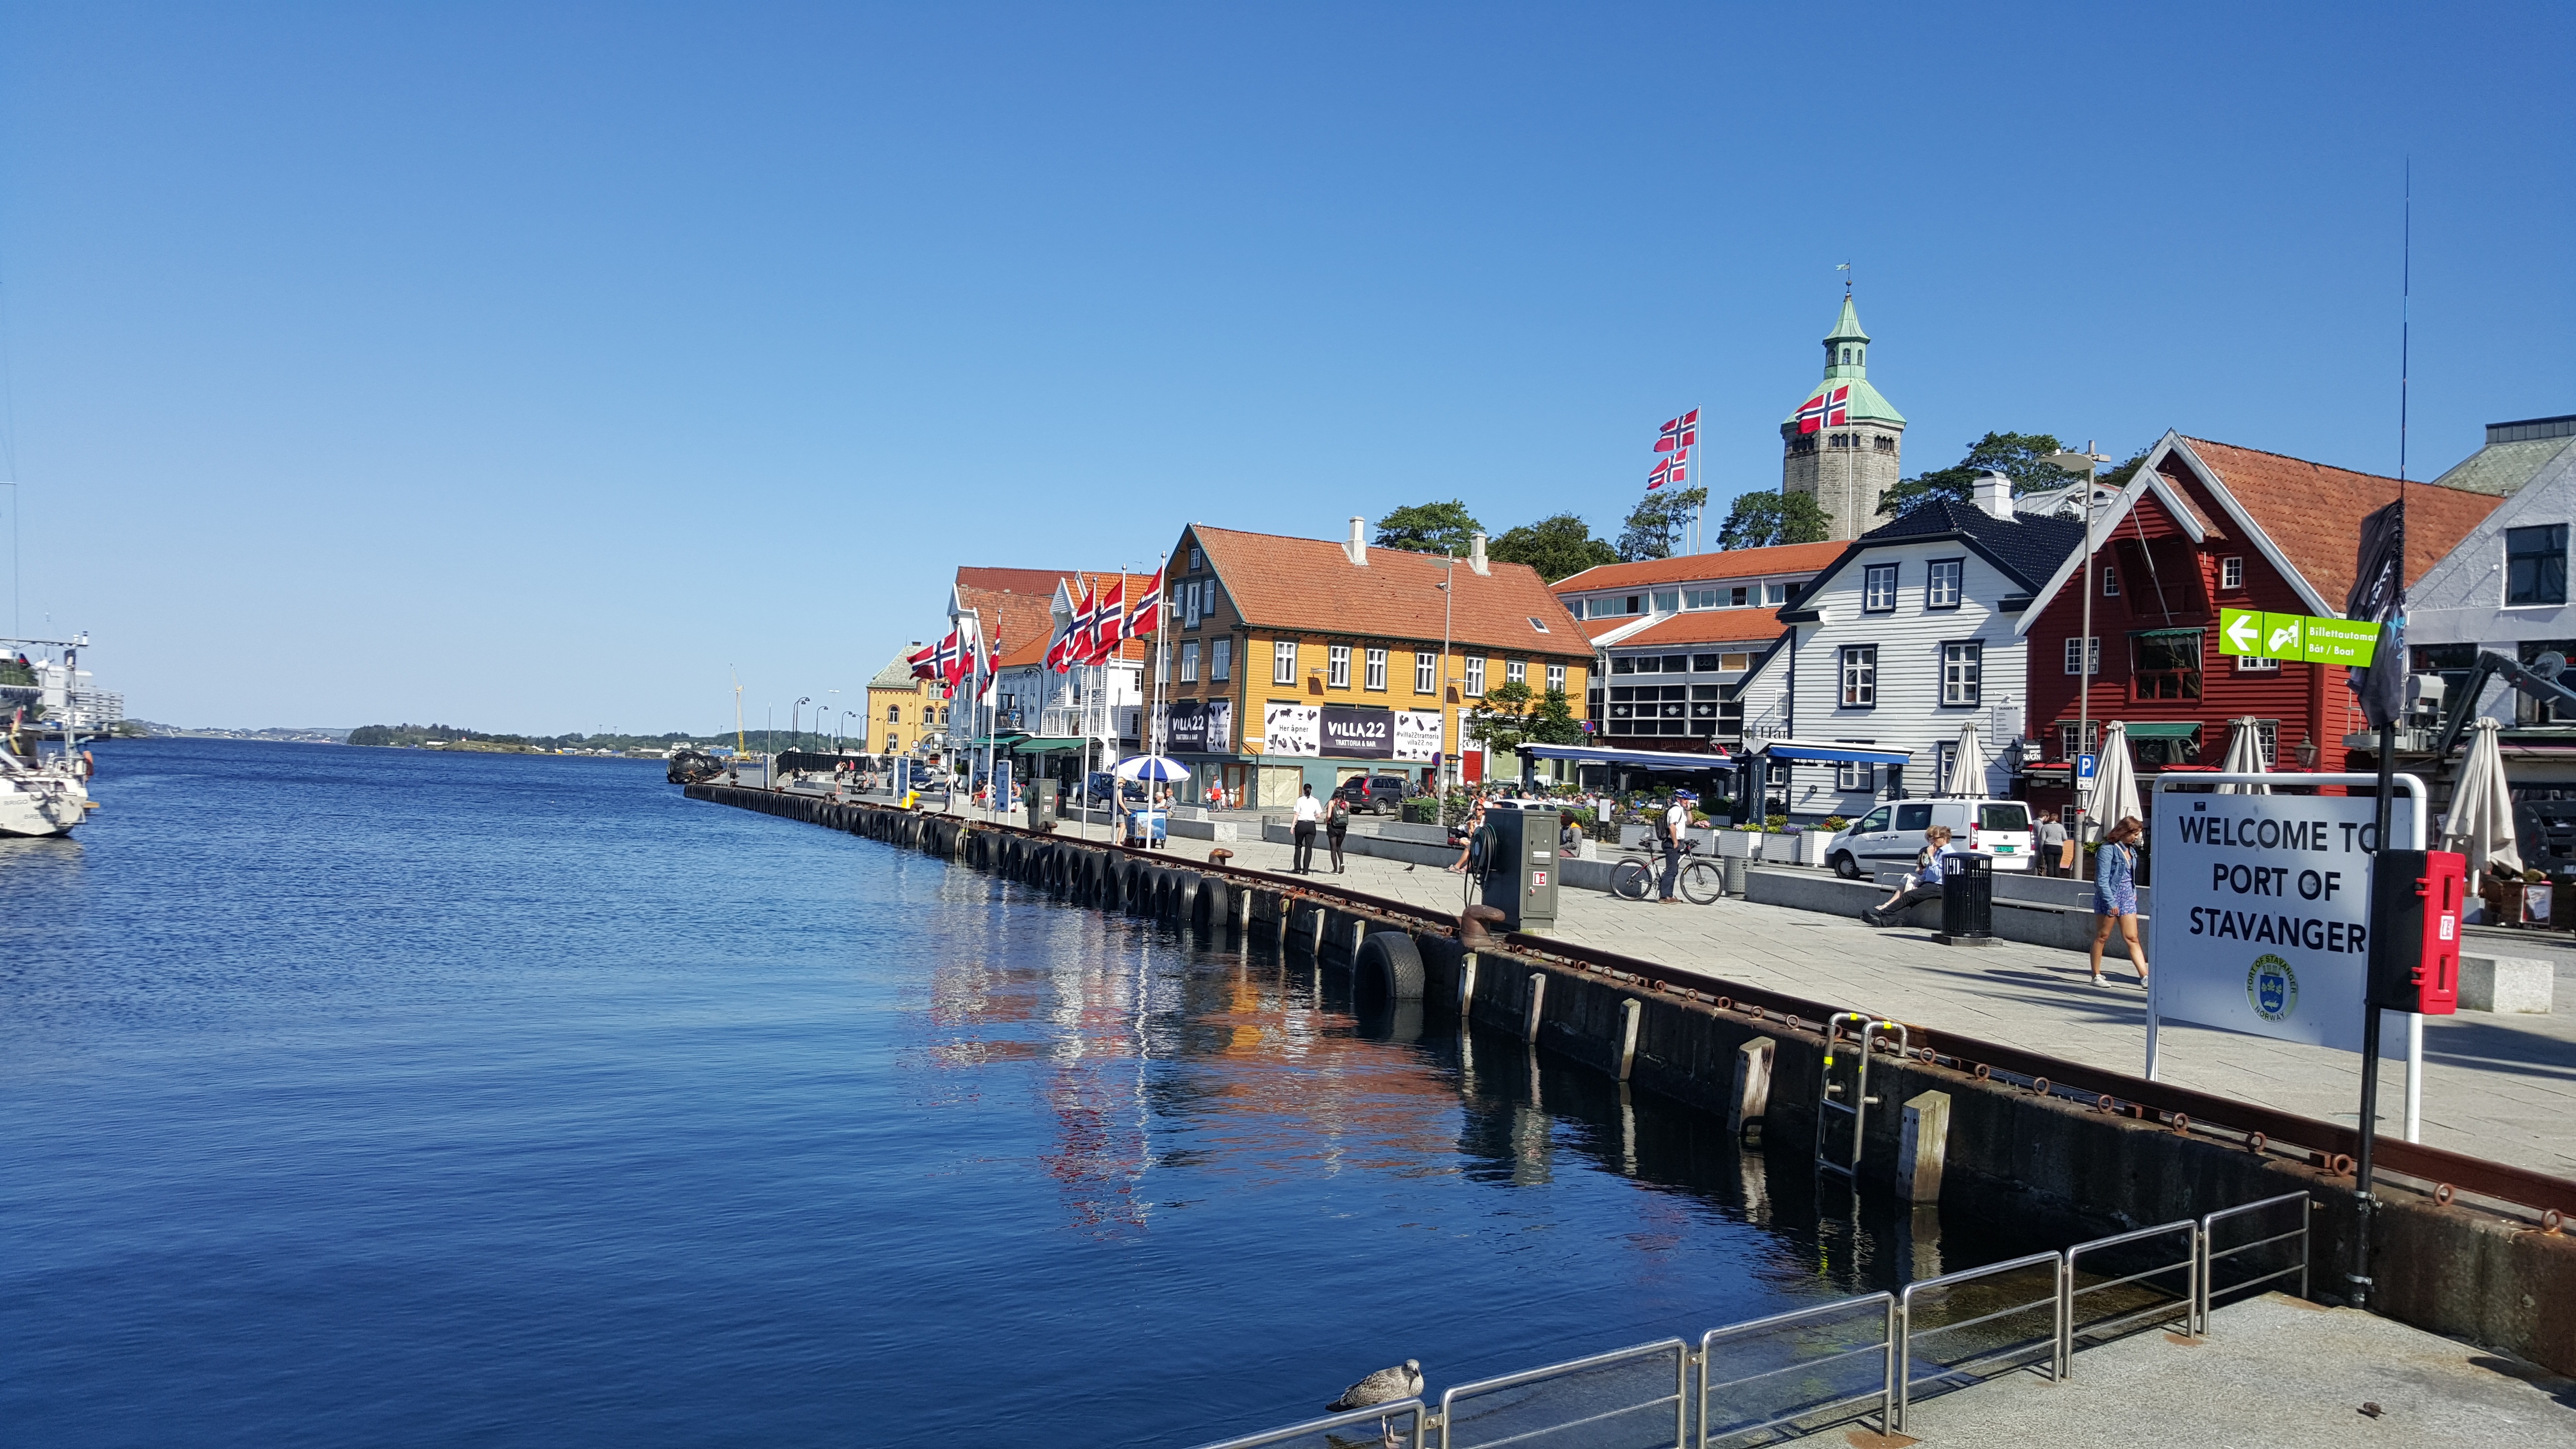
sea, coast, water, dock, town, pier, walkway, vacation, village, seaside, vehicle, bay, harbor, marina, port, tourism, waterway, body of water, ferry, channel, norway, stavanger